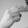
ASL letter: H